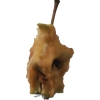
Label: apples